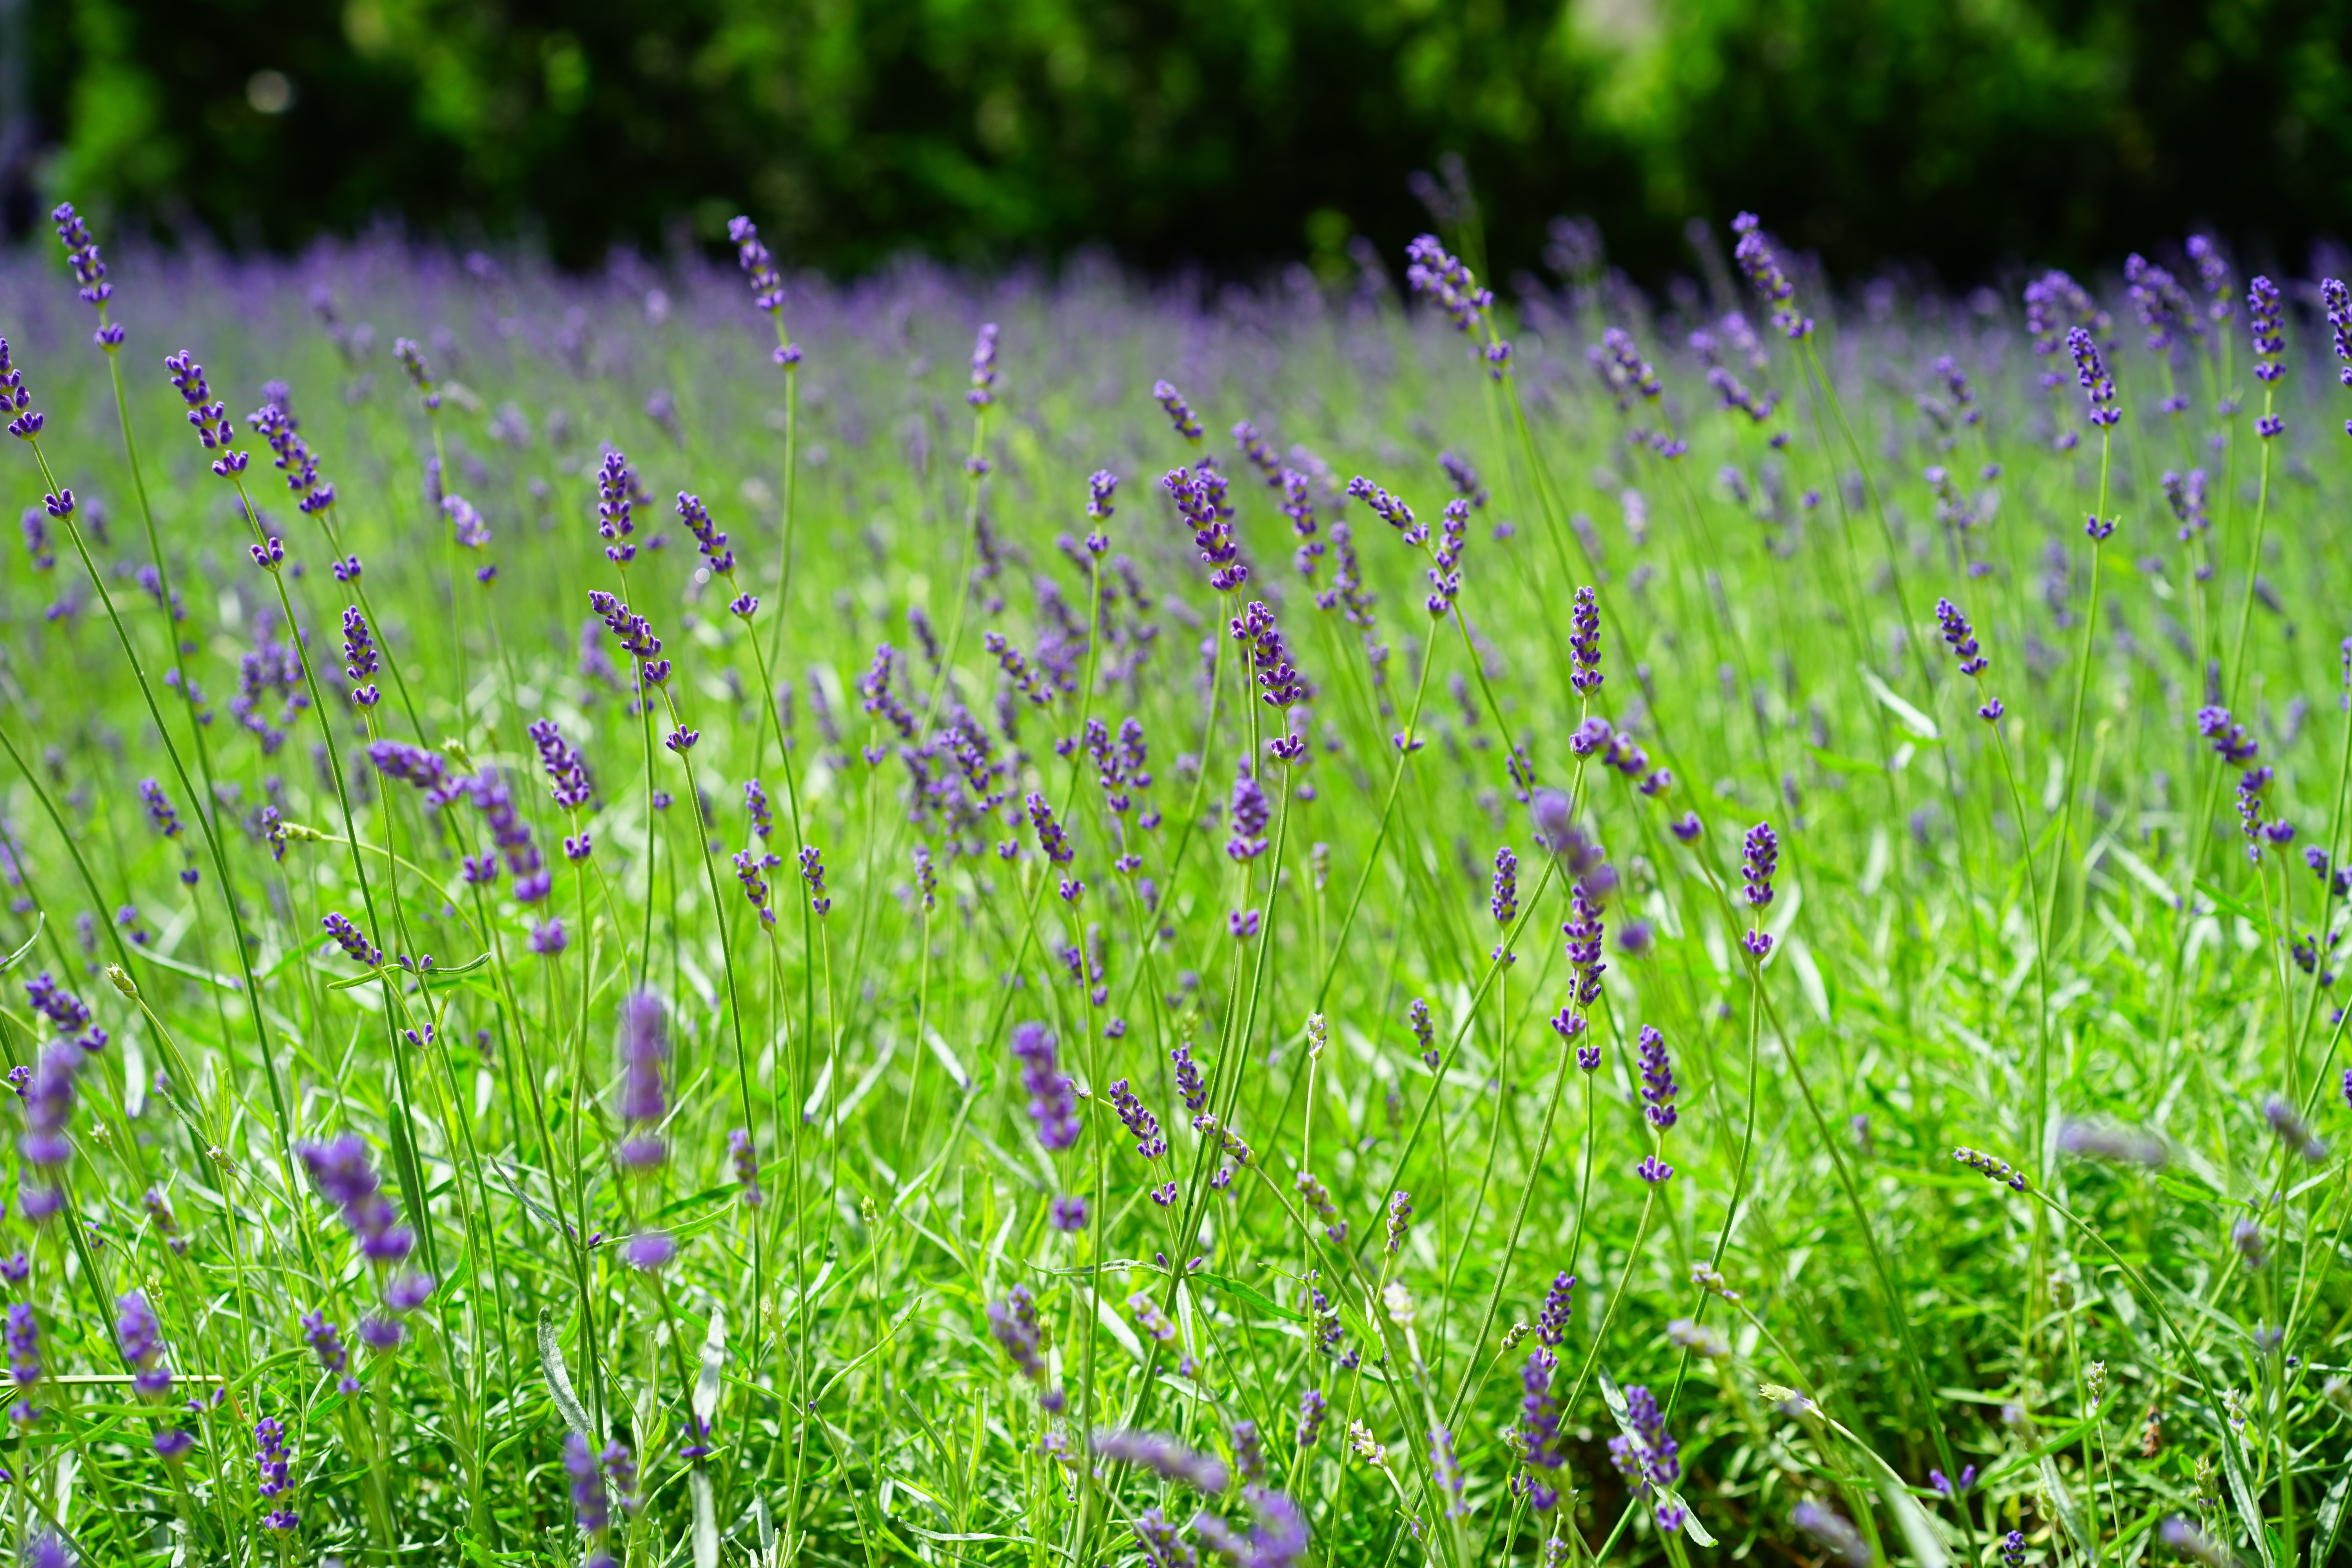
nature, grass, plant, field, lawn, meadow, prairie, flower, purple, summer, aroma, green, herb, crop, botany, garden, flora, lavender, wildflower, flowers, wild plant, french, bed, grassland, petals, decorative, violet, lavender field, provence, habitat, fragrant, herbs, flower meadow, fragrance, aromatic, medicinal plant, inflorescence, summer flowers, garden flowers, cottage garden, flowering plant, lamiaceae, lavender flowers, wildblue, true lavender, narrow leaf lavender, lavandula angustifolia, lavandula officinalis, lavandula vera, scented plant, homeopathy, lavender meadow, lavendula, natural environment, grass family, land plant, english lavender